Tsakaling Gewog

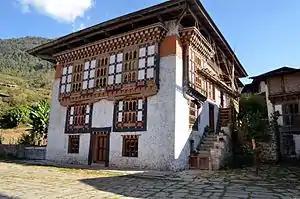
Tsakaling Naktsang

Tsakaling Gewog (Dzongkha: ཙ་ཀ་གླིང་) is a gewog (village block) of Mongar District, Bhutan. These gewog have an area of 72 km.sq with 362 household and 3469 population.